Agecroft Hall

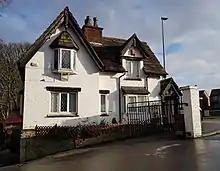
The gatehouse, or lodge, is all that remains of the Agecroft Estate in the UK

The hall was one of three manor houses owned by the Prestwich family from 1292 when Edmund Crouchback, Earl of Lancaster, granted land on the banks of the River Irwell in Lancashire to Adam de Prestwich. In 1350, Johanna de Tetlow, daughter of Alice de Prestwich and Jordan de Tetlow, married Richard de Langley of Middleton after the deaths of her parents and brothers – possibly from the plague. The name "Agecroft", meaning "field of wild celery" (from ache and croft) was adopted circa 1376, the old name of Pendlebury being dropped for the manor but not for the village. Subsequently, the Langleys lived at Agecroft Hall until 1561 when the male line failed. The Langleys were a powerful local family for several centuries with major land holdings across the area.